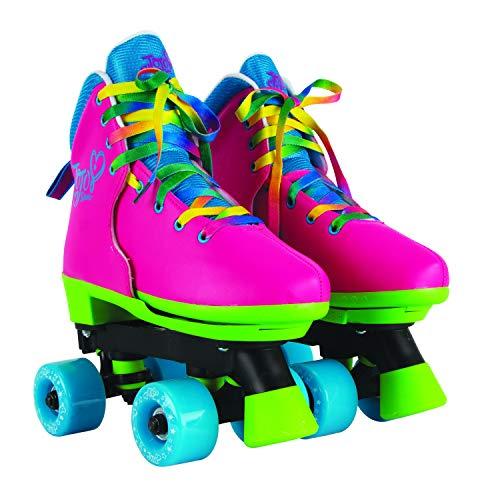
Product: Circle Society Classic Adjustable Indoor & Outdoor Childrens Roller Skates - JoJo Rainbow - Sizes 3-7
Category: Sports & Outdoors | Outdoor Recreation | Skates, Skateboards & Scooters | Inline & Roller Skating | Roller Skates | Roller Derby Skates
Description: Adjustable: Perfect roller skates for growing kids who love to skate Features an easy push button with adjustable sizing to accommodate growing feet.
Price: $59.99
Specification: ProductDimensions:15x5x12inches|ItemWeight:5.65pounds|ShippingWeight:5.65pounds(Viewshippingratesandpolicies)|ASIN:B07PYT5SY6|Itemmodelnumber:170035|Manufacturerrecommendedage:5-14months